Yagbe'u Seyon

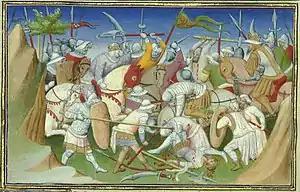
Painting of Emperor Yagbea-Sion (left) and his troops battling a sultan and his men from "Le livre des Merveilles"

Yagbe'u Seyon (died 1294), throne name Salomon, was Emperor of Ethiopia from 18 June 1285 to 1294, and a member of the Solomonic dynasty. He succeeded his father Yekuno Amlak.